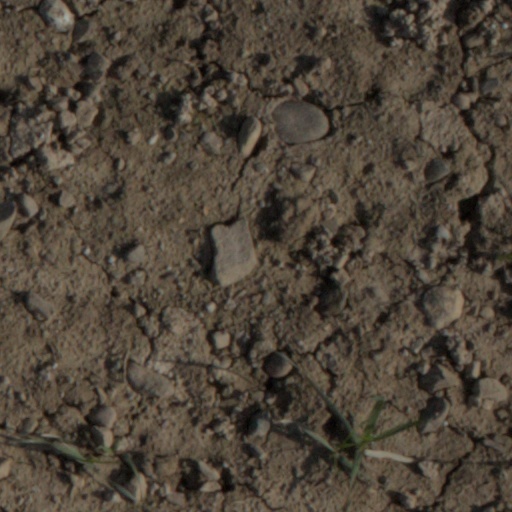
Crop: wheat